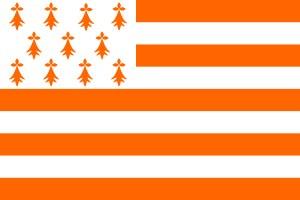
Le drapeau de la Bretagne est un drapeau qui se compose de neuf bandes horizontales noires et blanches d’égales largeurs, disposées alternativement et d’un canton supérieur de couleur blanche parsemé d'une multitude de mouchetures d'hermine. Le nombre de mouchetures et leur forme ne sont pas fixés, la version la plus répandue comprend onze mouchetures arrangées selon trois rangées horizontales. Le rapport entre la hauteur et la largeur du drapeau est de 2:3.